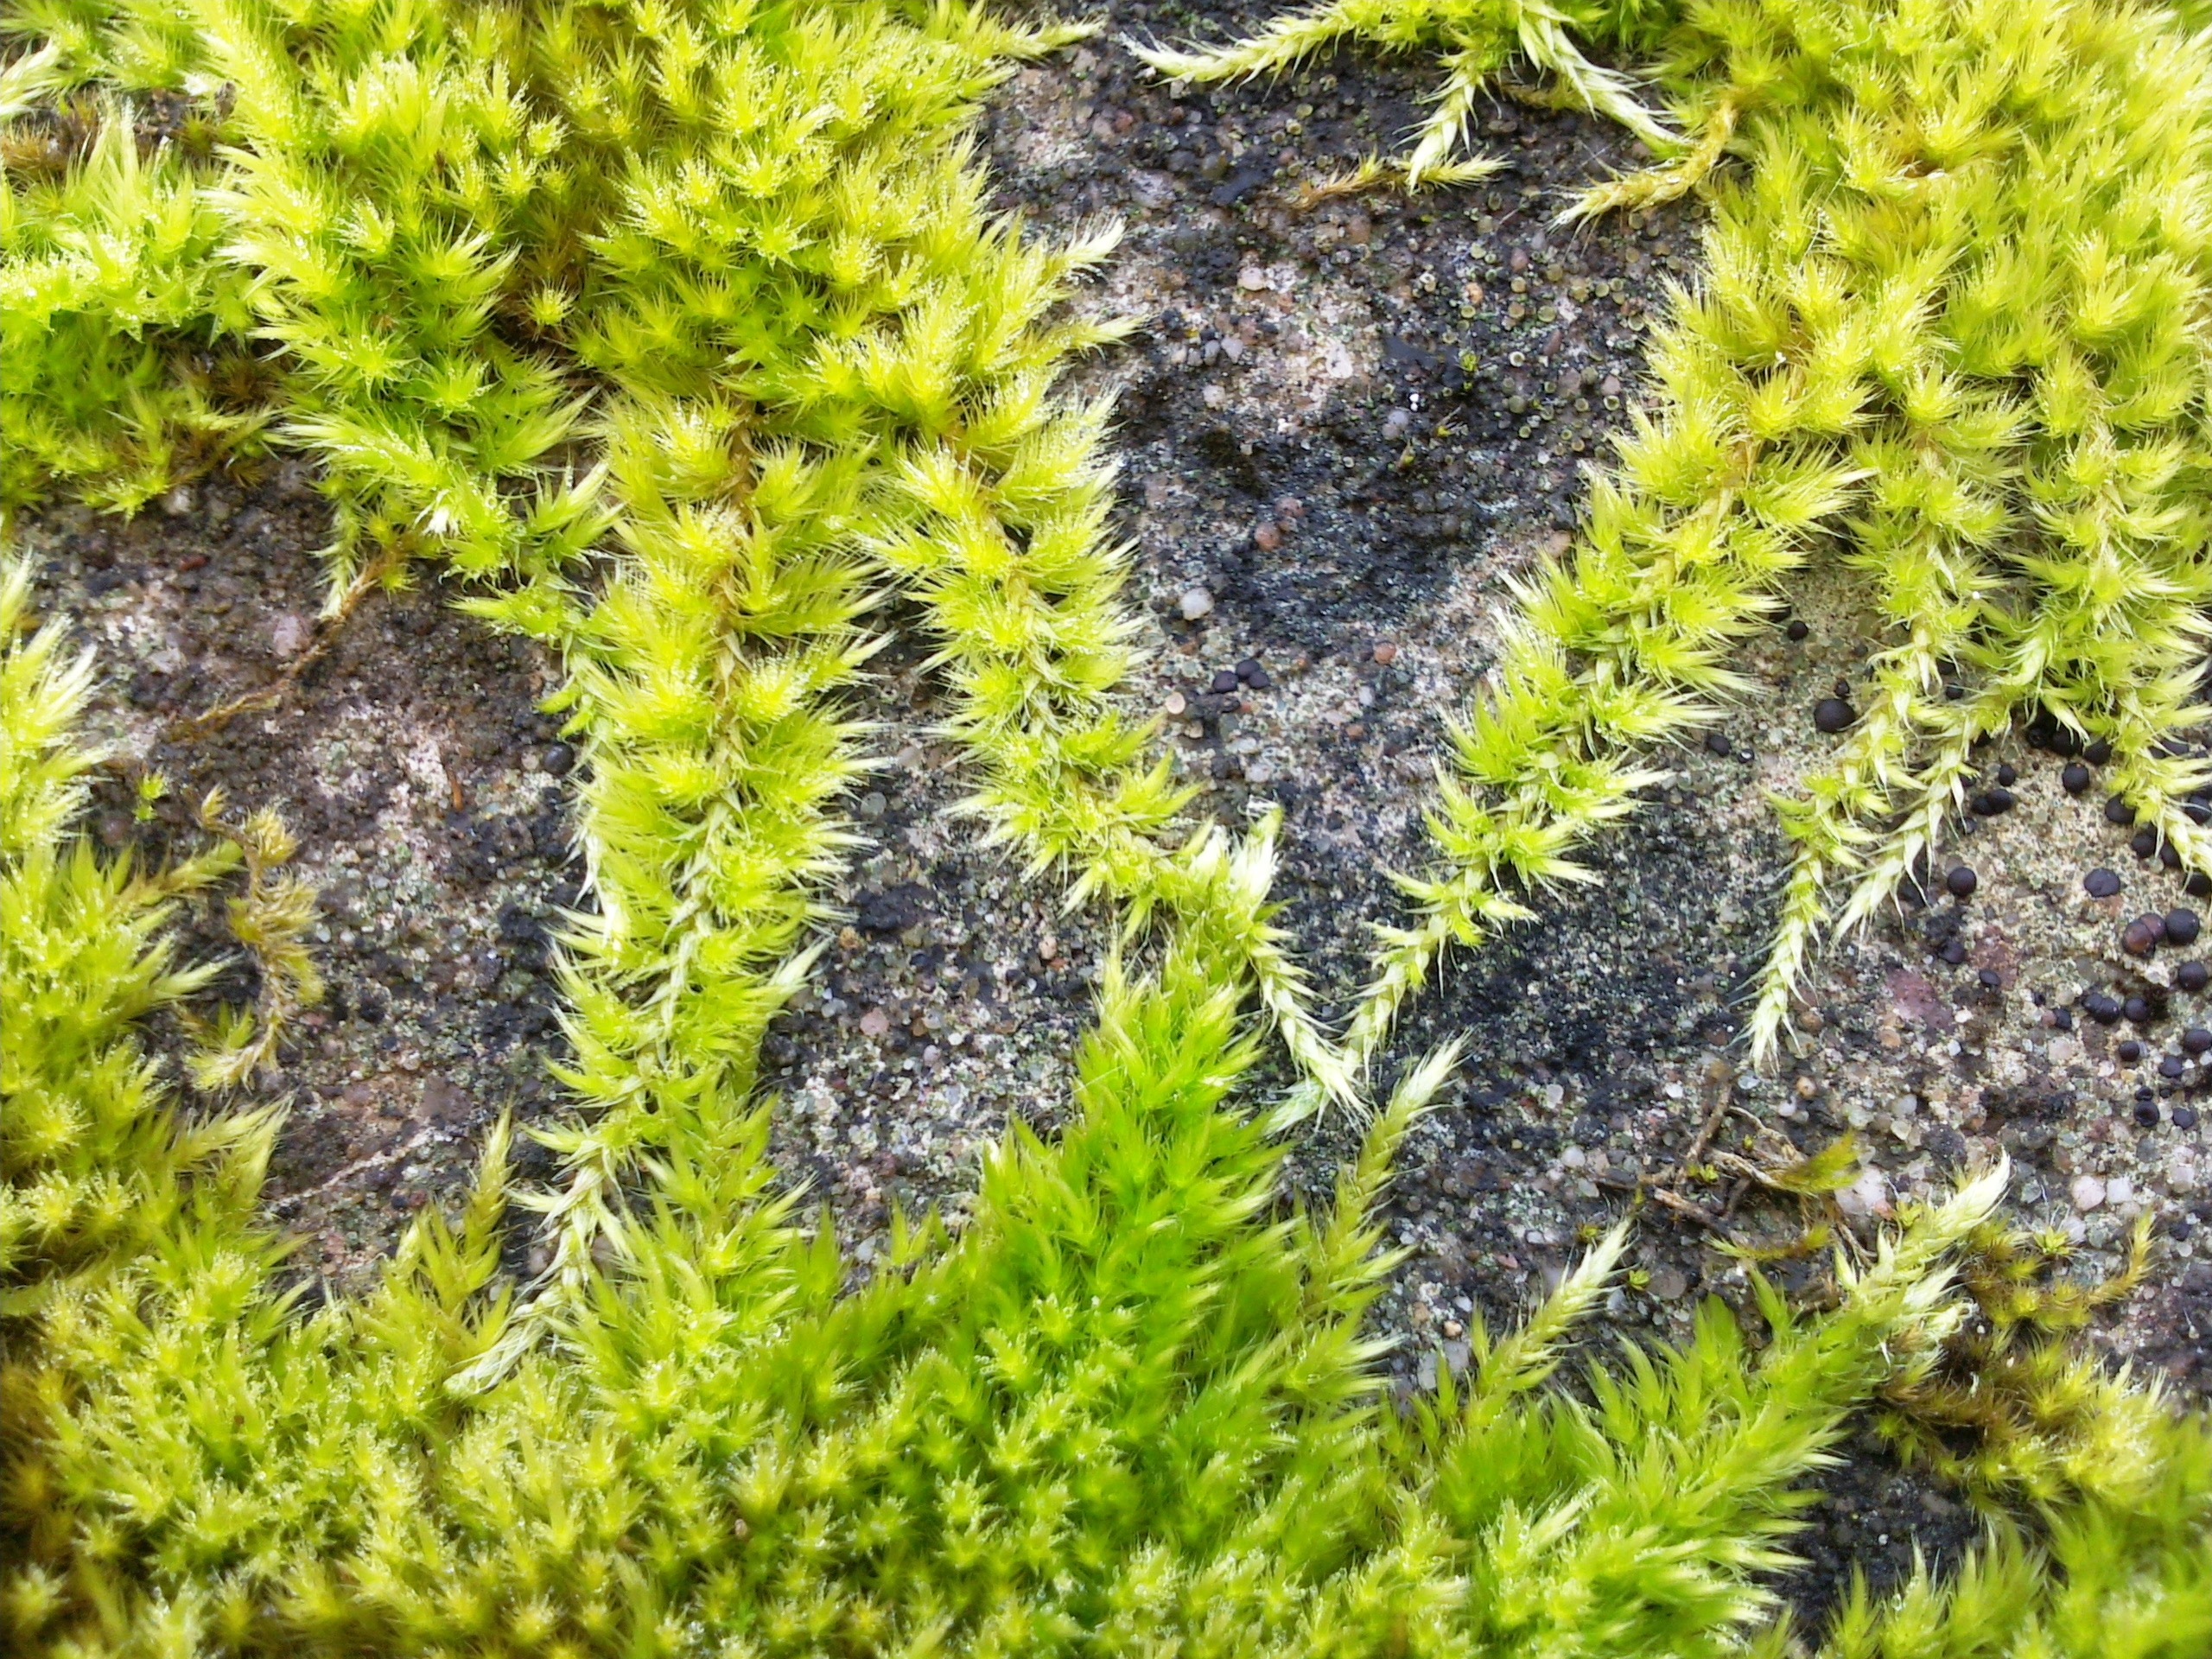
tree, grass, branch, plant, lawn, leaf, flower, wall, overgrown, moss, green, macro, evergreen, botany, garden, fir, flora, concrete, climb, conifer, spruce, shrub, larch, ecosystem, flowering plant, biome, grass family, woody plant, temperate coniferous forest, land plant, ferns and horsetails, non vascular land plant